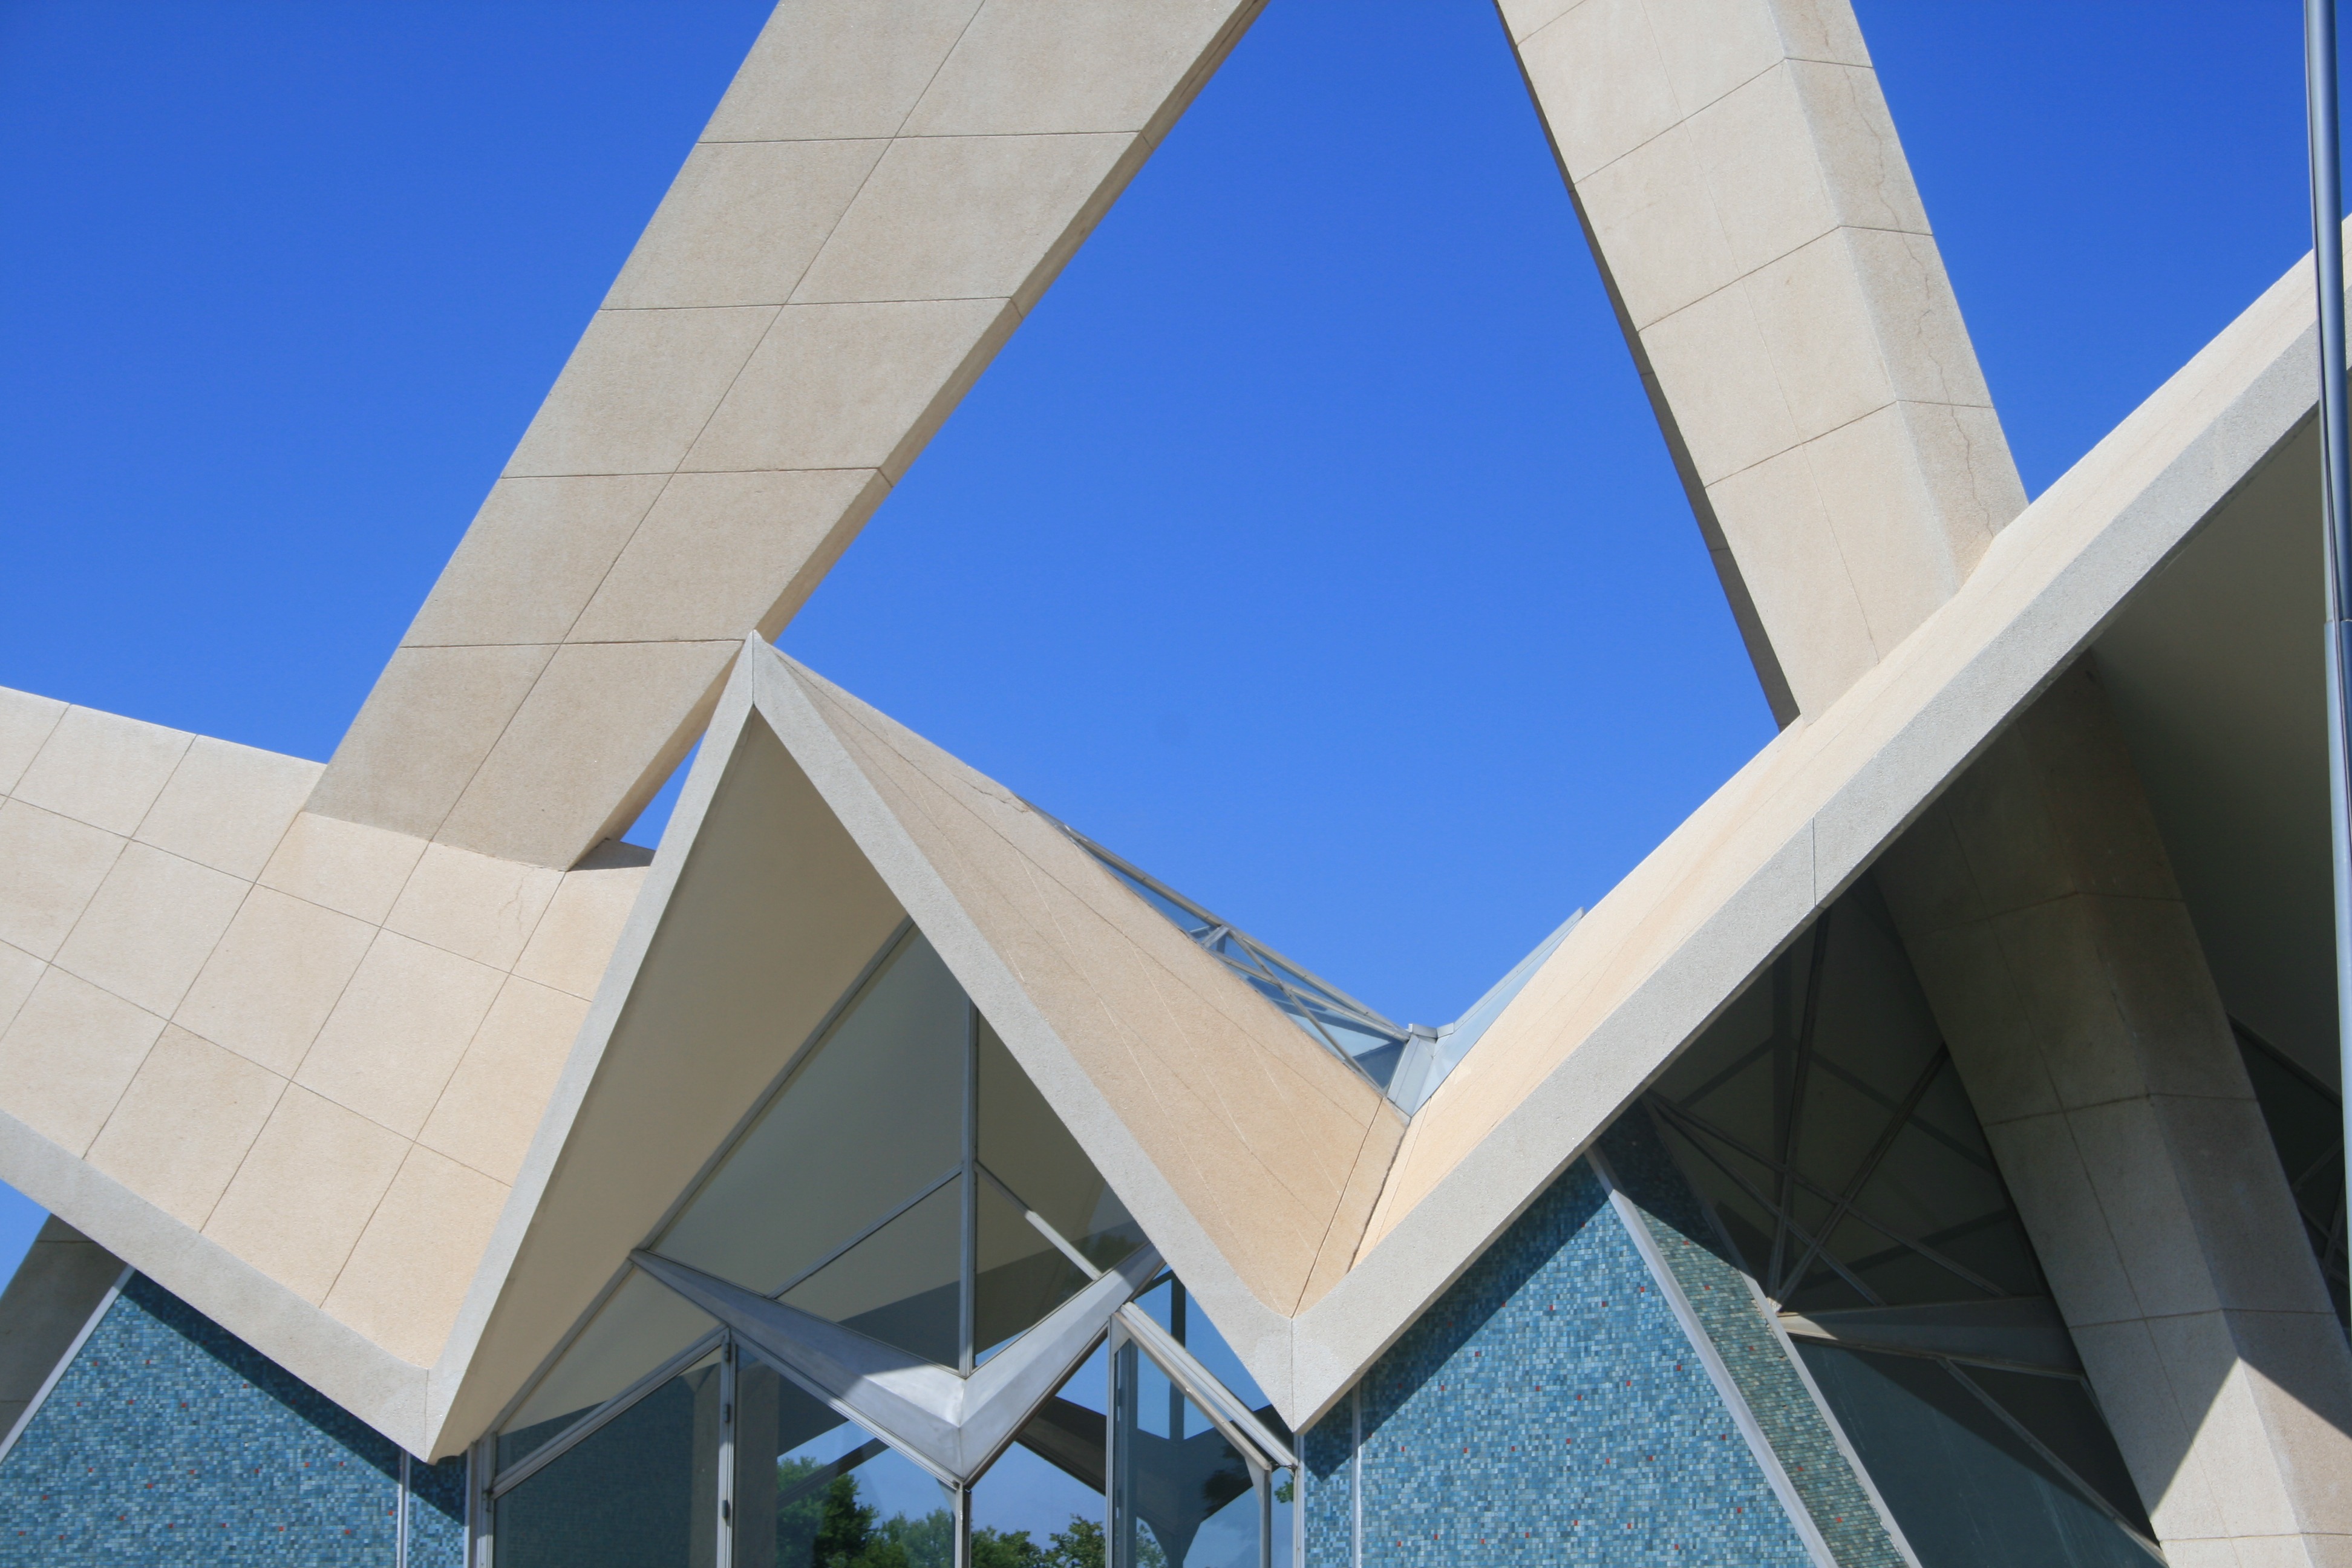
architecture, structure, roof, skyscraper, monument, landmark, facade, blue, modern, daylighting, south african air force memorial, star design, commemorating